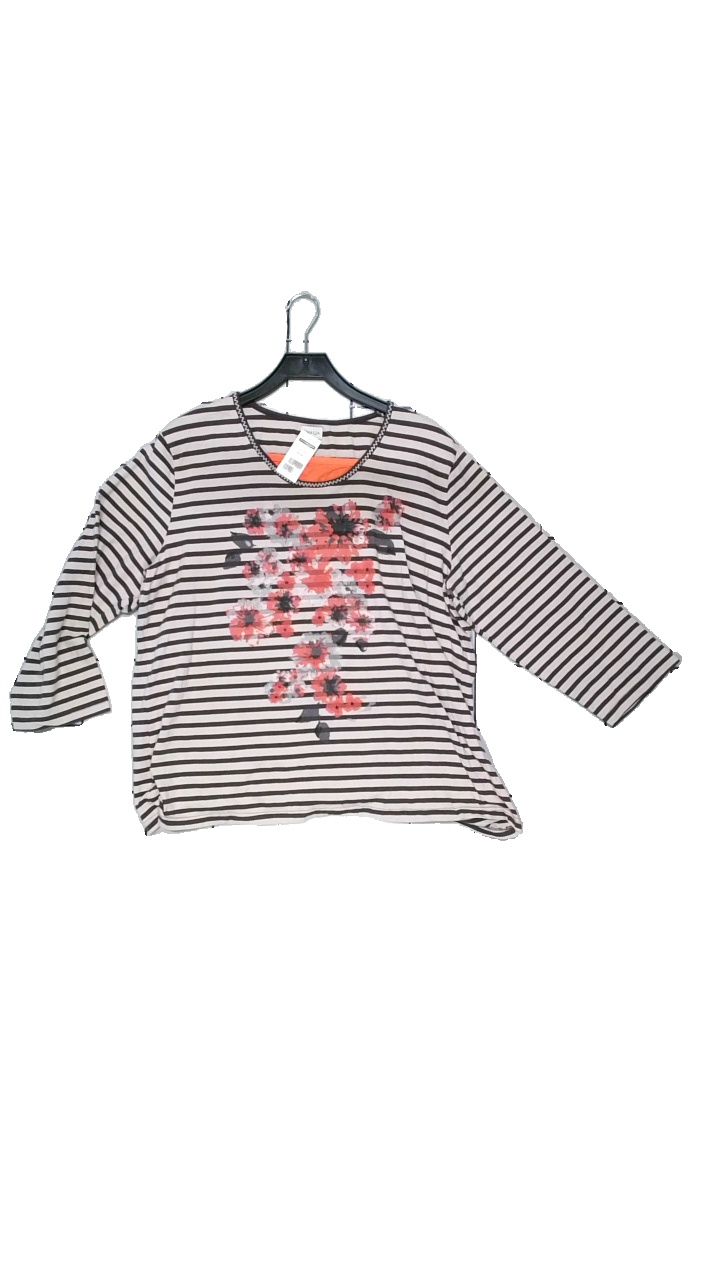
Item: Top (Ladies)
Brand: Amalia
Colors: Multicolor, Brown, Beige, Red
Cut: Regular
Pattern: Striped
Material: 95% cotton, 5% elastane
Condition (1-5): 4
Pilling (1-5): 3
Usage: Reuse
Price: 50-100